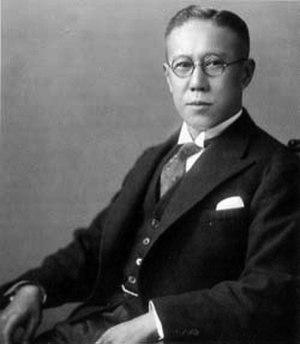
Le baron Kishichirō Ōkura, né le 16 juin 1882 à Edo au Japon et décédé à l'âge de 80 ans le 2 février 1963 à Tokyo, est un entrepreneur japonais de l'ère Meiji.